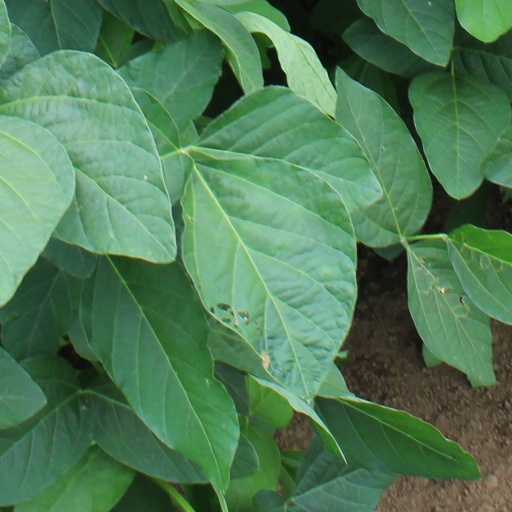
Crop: soybean